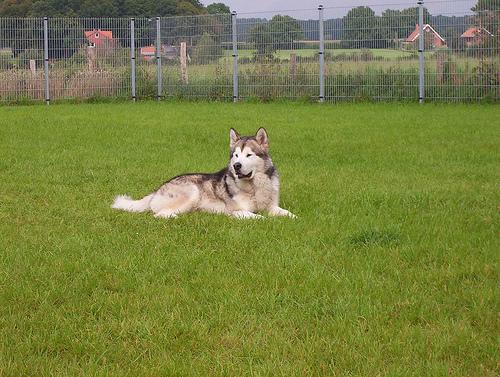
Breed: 1324-n000004-malamute